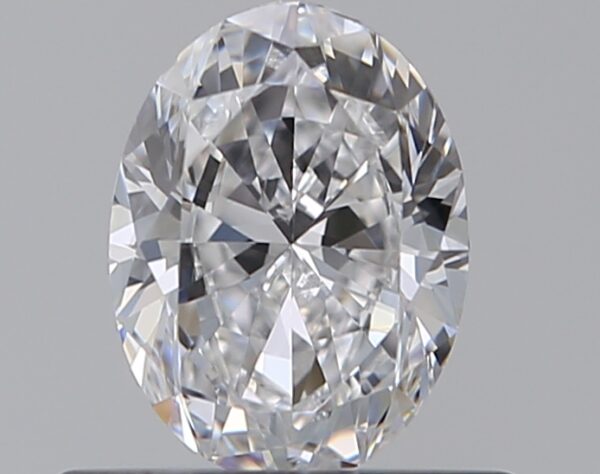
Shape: oval
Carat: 0.5
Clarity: VS2
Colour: D
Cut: EX
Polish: EX
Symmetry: GD
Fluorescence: N
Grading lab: GIA
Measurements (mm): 5.92 x 4.41 x 2.74